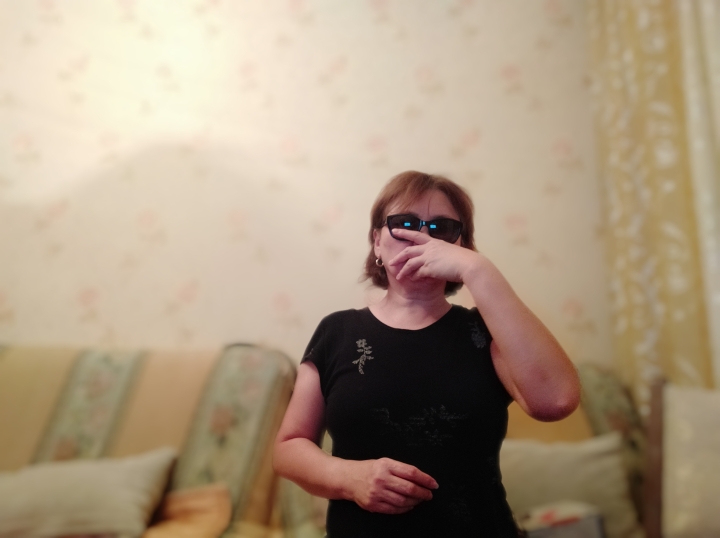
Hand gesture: no_gesture